Question: Please indicate a possible affordance area of the tennis racket that can be used for holding
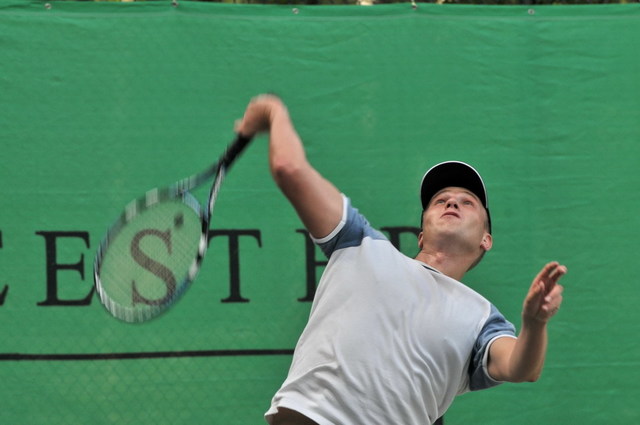
Answer: [217.096, 104.734, 263.699, 173.248]